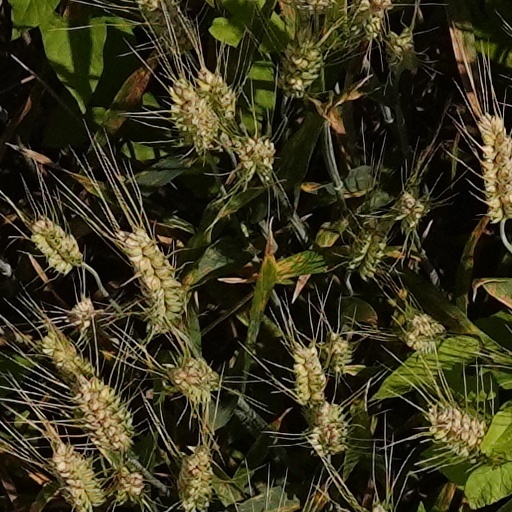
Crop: wheat